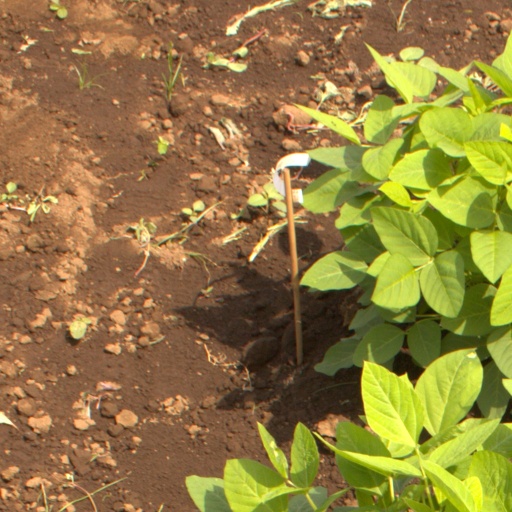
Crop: soybean